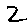
Label: 2